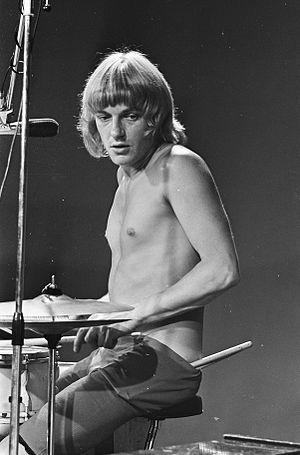
Soft Machine est un groupe de jazz fusion britannique, originaire de Canterbury, en Angleterre. Il est un pionnier de la vague psychédélique. Son nom est inspiré d'un ouvrage de William Burroughs : The Soft Machine.